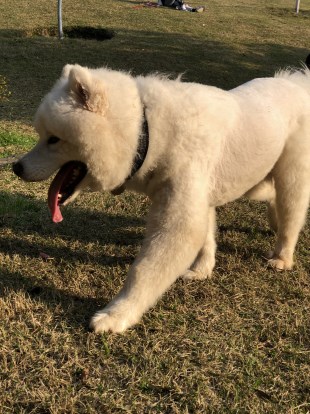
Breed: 2192-n000088-Samoyed